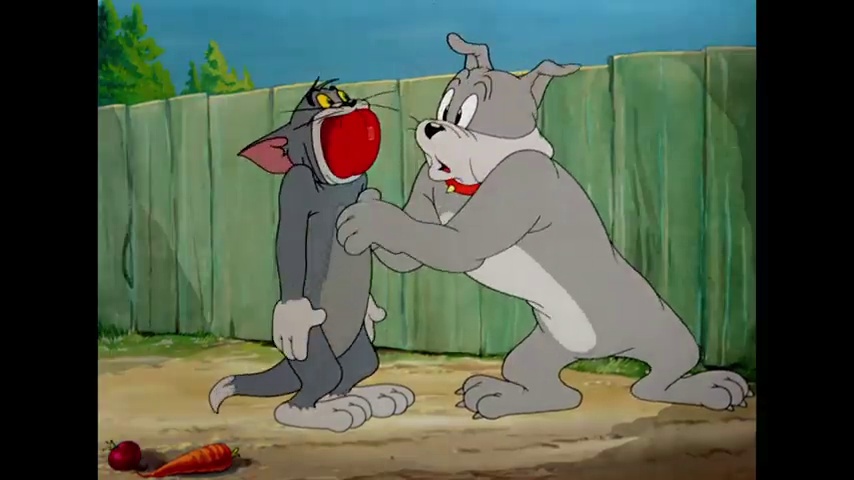
Portrait style: Cartoon Portrait